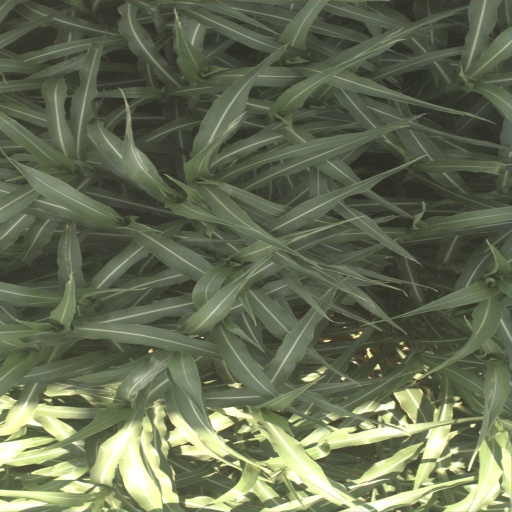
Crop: sorghum